Wherry Block

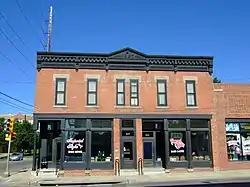

The Wherry Block, also known as Wherry's Hall, Scruby Brothers Grocery, and Scruby's Grocery Store, is a historic building located in Des Moines, Iowa, United States.